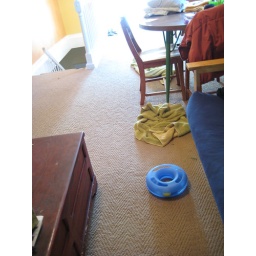
they moved this cat toy across the room and pulled the towels off the railing by the stairs